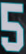
Number: 5